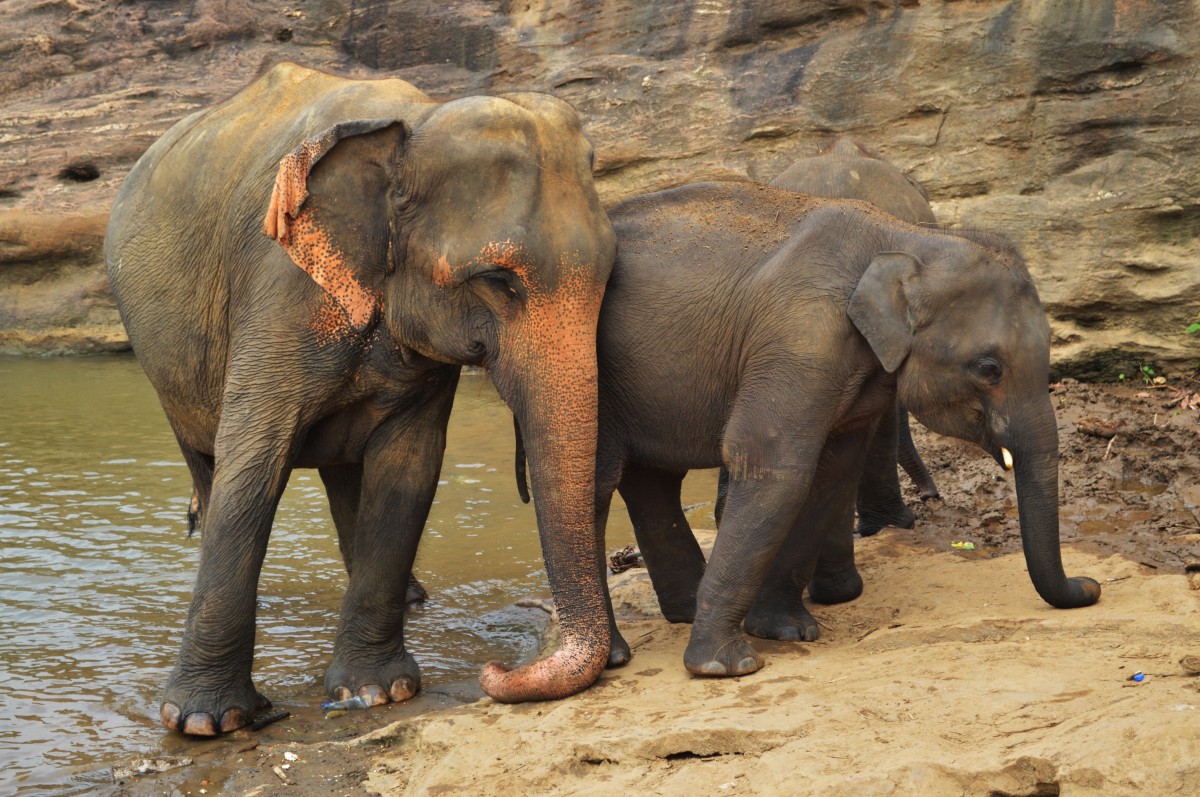
Tags: zoo, mammal, fauna, safari, indian elephant, african elephant, elephants and mammoths